Kelechi Iheanacho (footballer, born 1981)

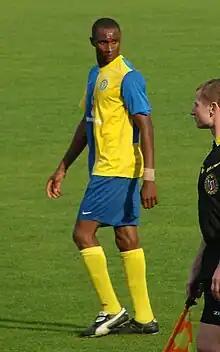

Kelechi Zeal Iheanacho (born 12 July 1981) is a Nigerian former professional footballer who played as a forward. He spent most of his career in Poland, whilst also having spells in Nigeria and Hungary.